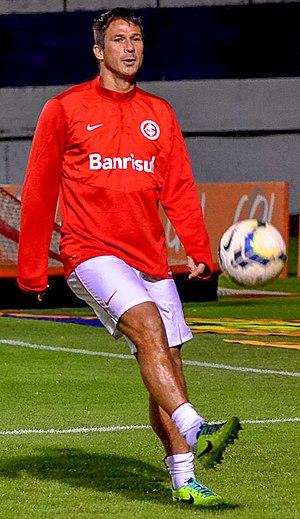
Marcos Antônio de Lima dit Índio, né le 14 février 1975 à Maracaí, est un ancien footballeur brésilien. Il jouait au poste de défenseur central.